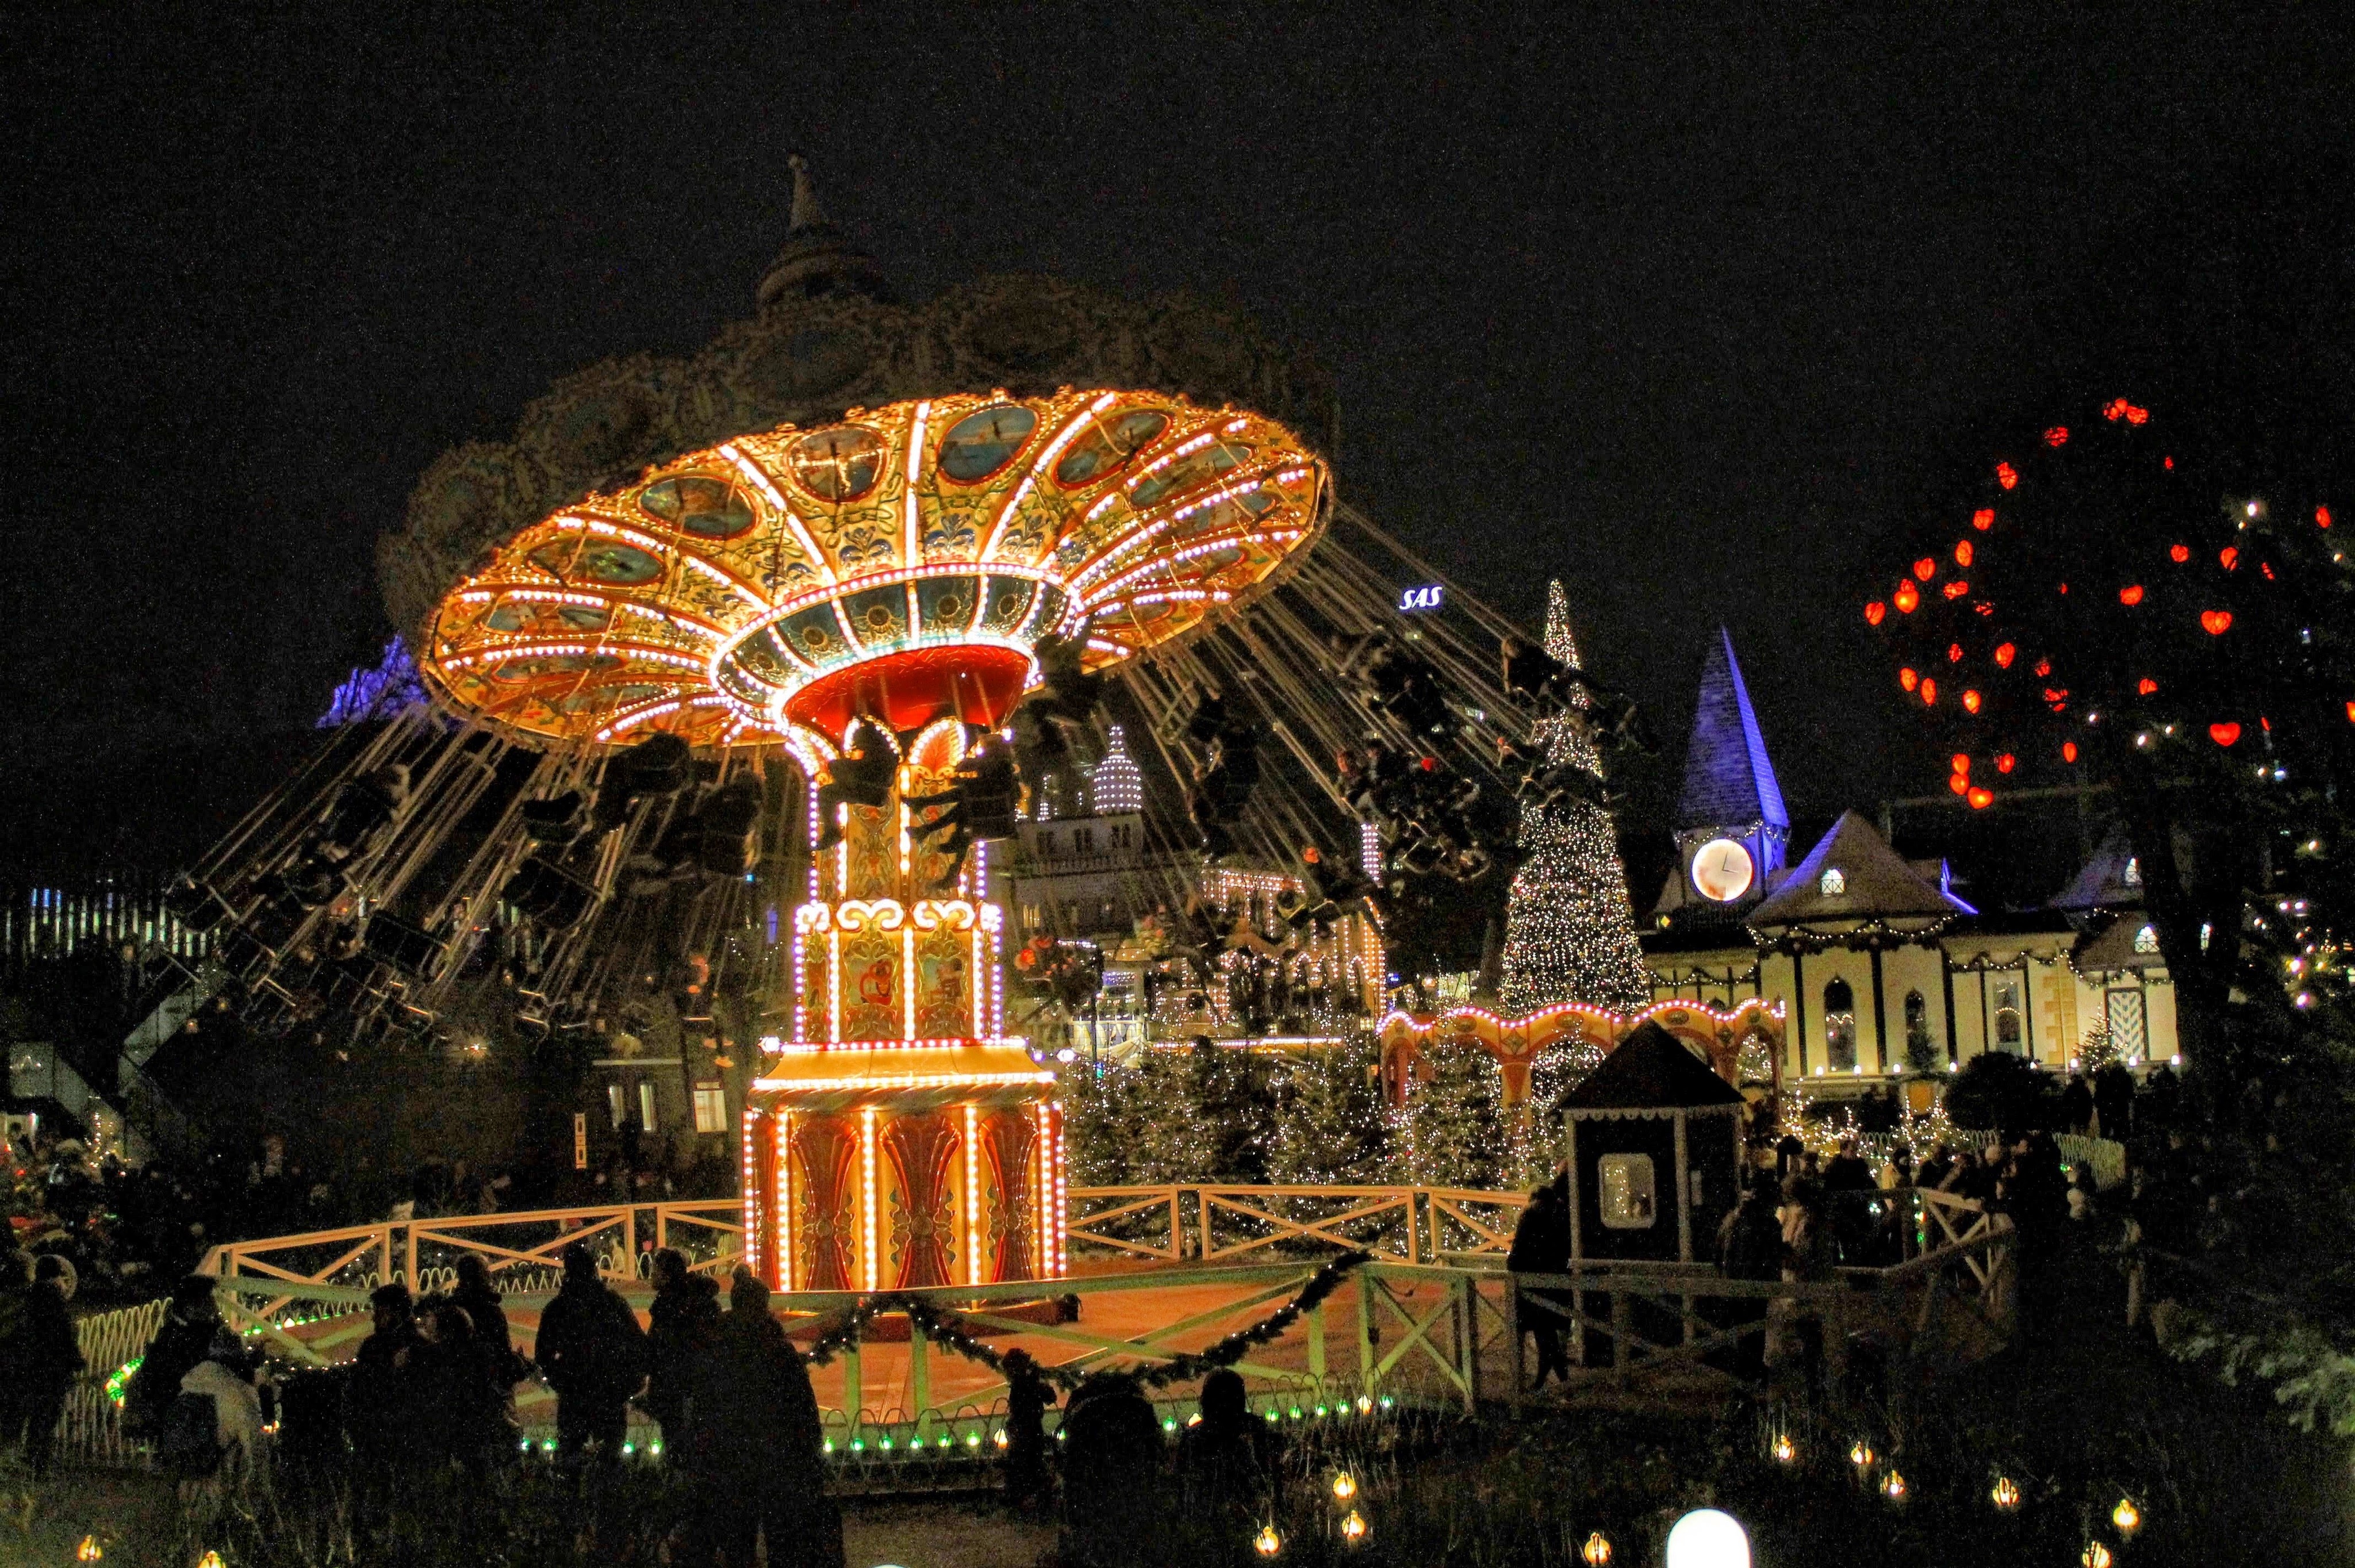
night, ferris wheel, amusement park, park, christmas, christmas decoration, tourist attraction, christmas lights, amusement ride, outdoor recreation